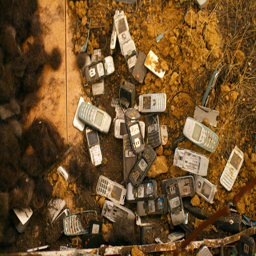
This is a bone yard for an aging population of cell phones.
A group of cell phones are sitting on the ground.
A pile of cellphones are lying in the dirt.
A pile of broken mobile phones in some rubble
A bunch of discarded cellphone rest on soil.